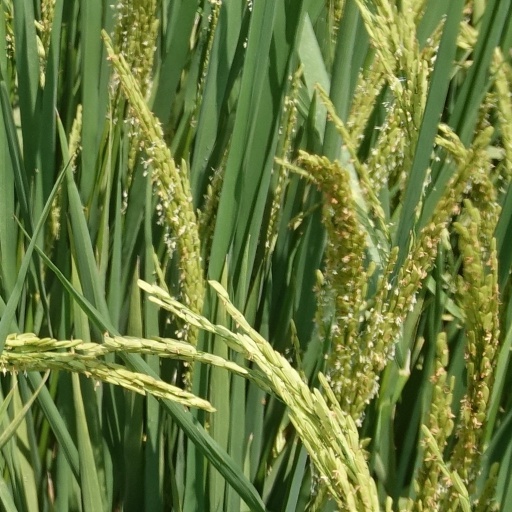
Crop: rice